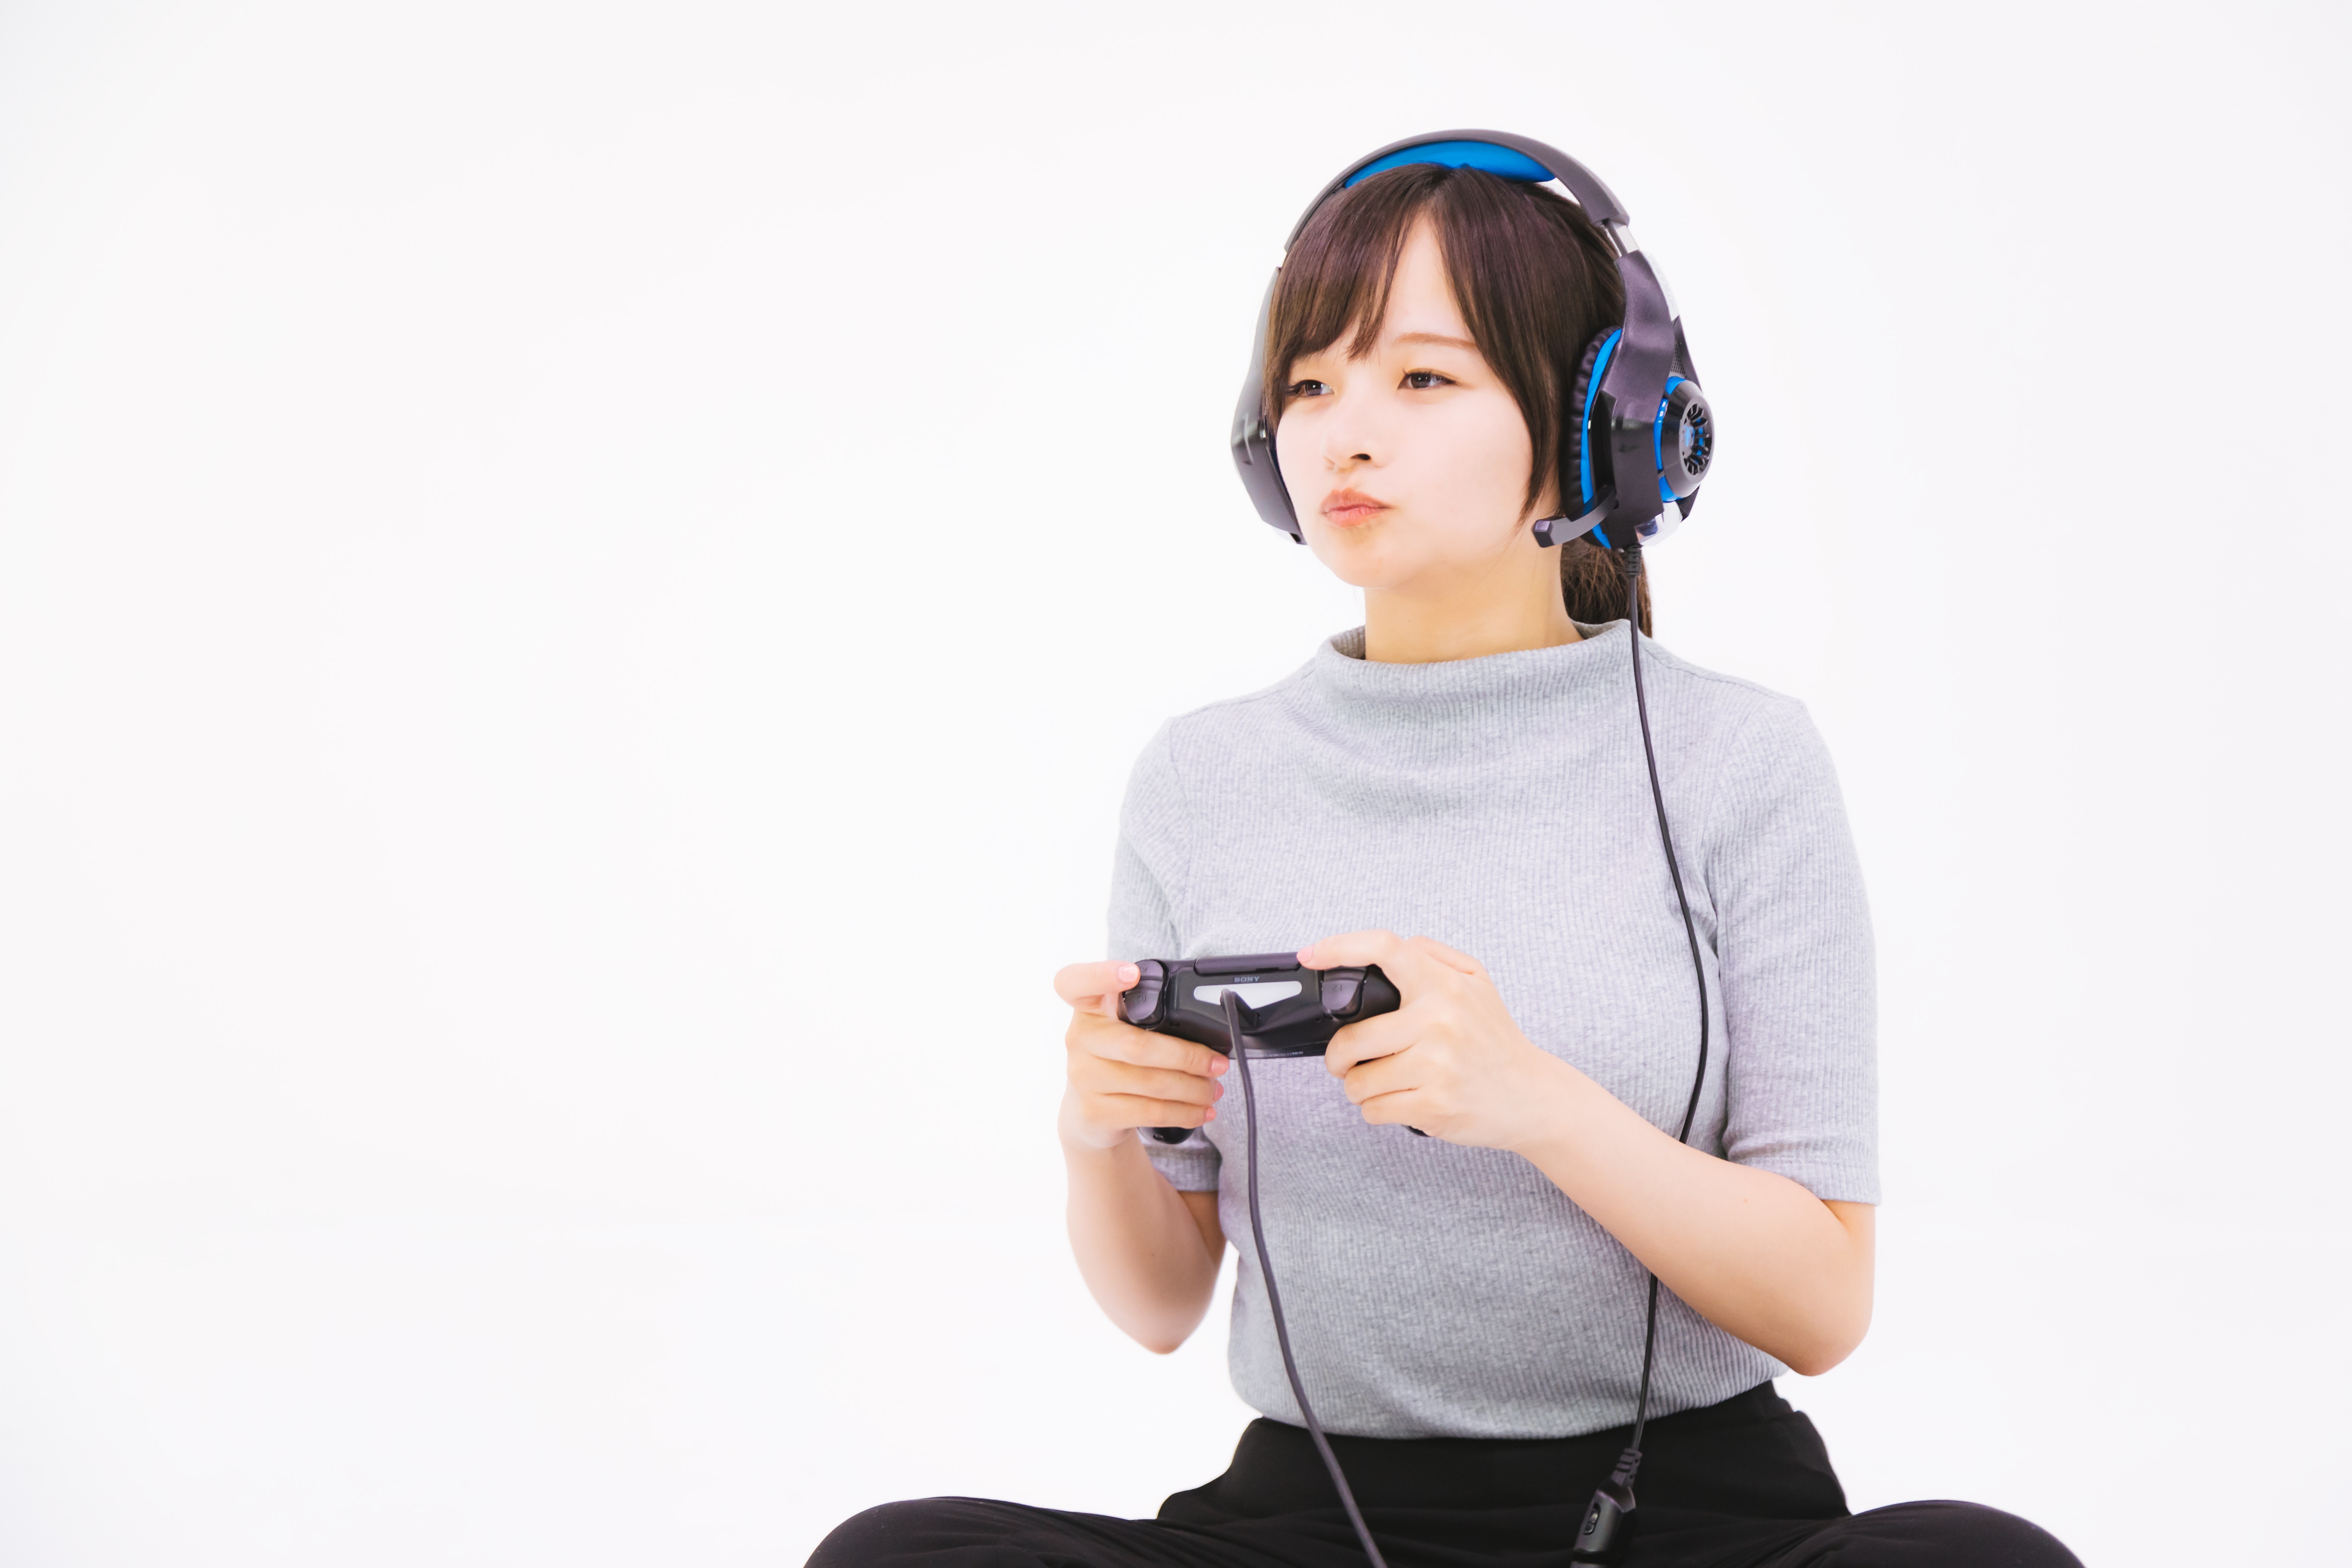
girl, audio equipment, headphones, gadget, shoulder, neck, technology, electronic device, sitting, ear